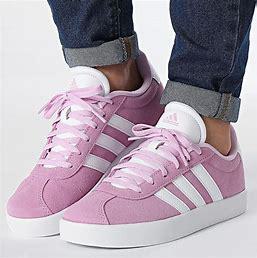
Brand: Adidas
Model: VL Court 3